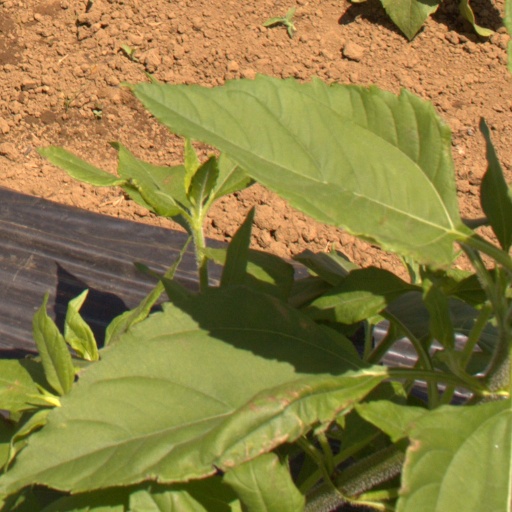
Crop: Jerusalem artichoke